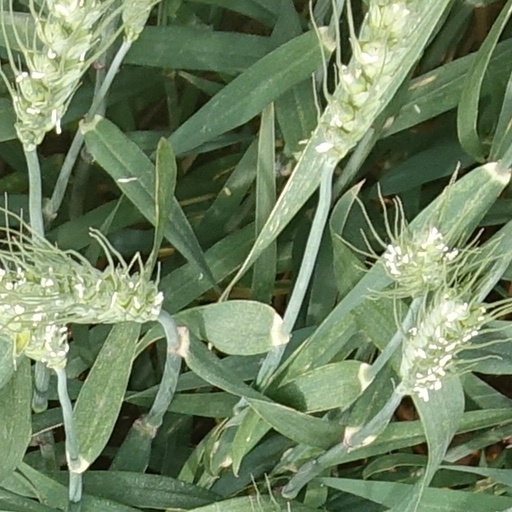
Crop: wheat